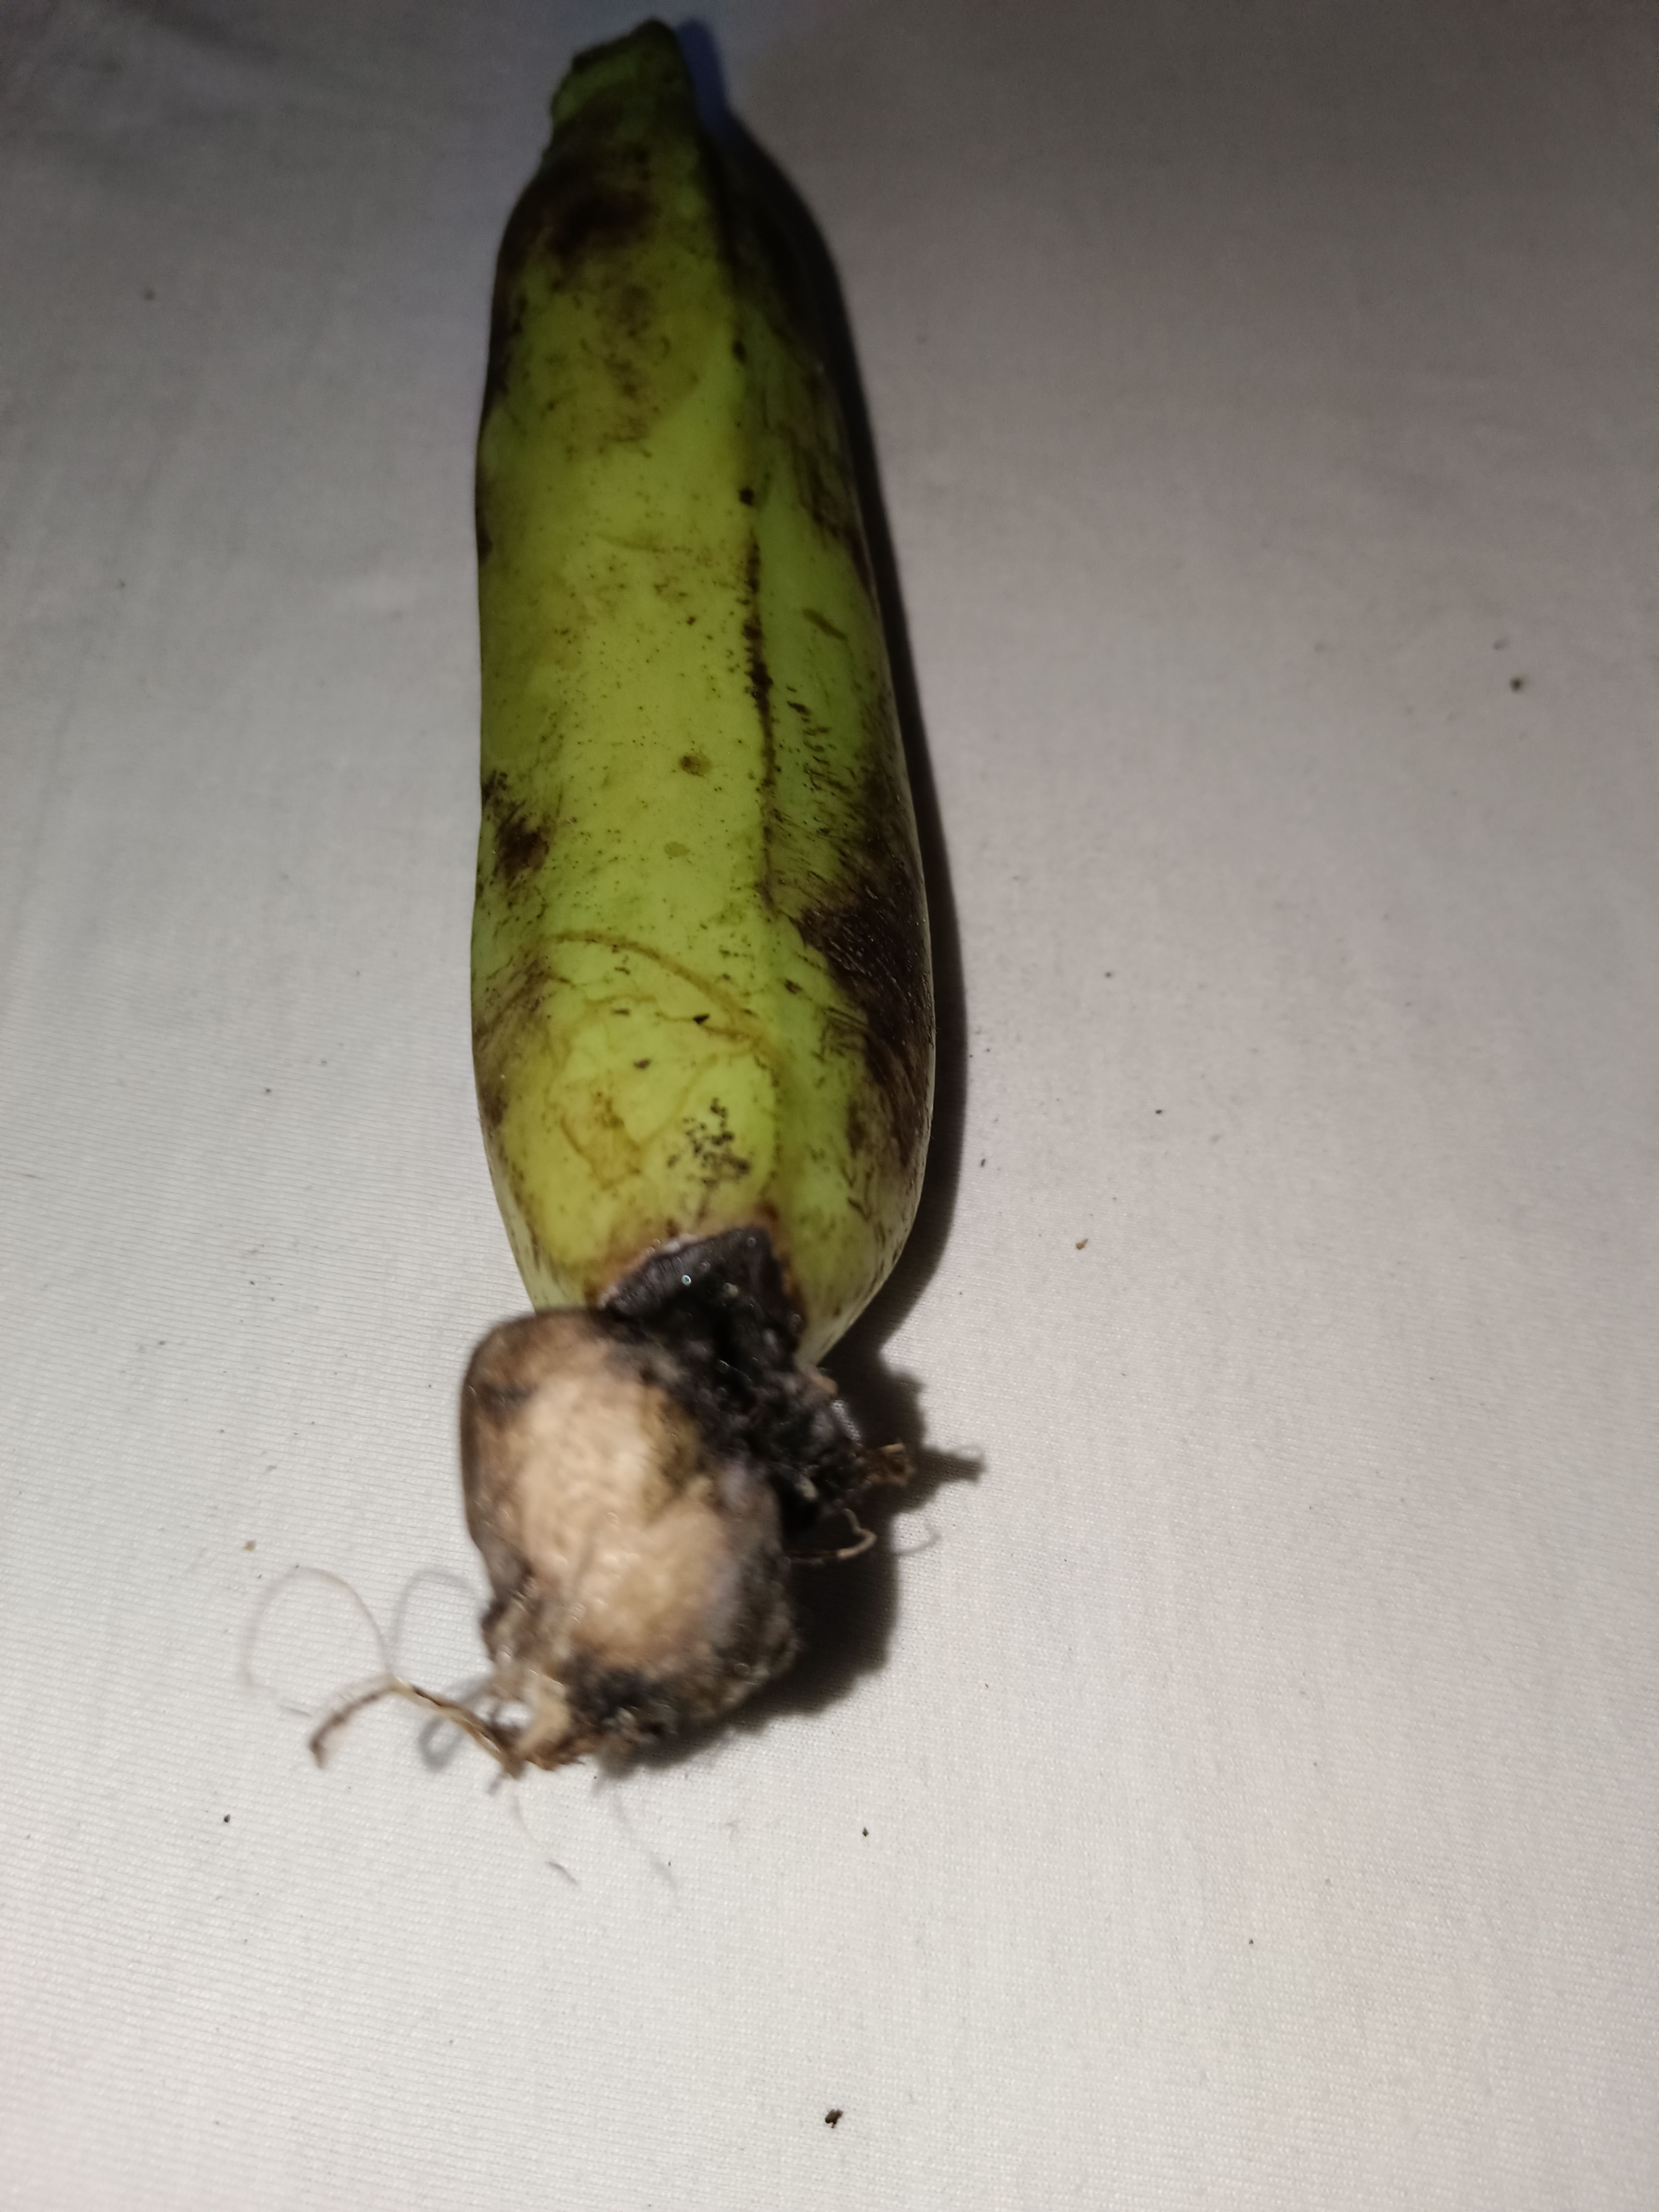
Banana variety: Shagor